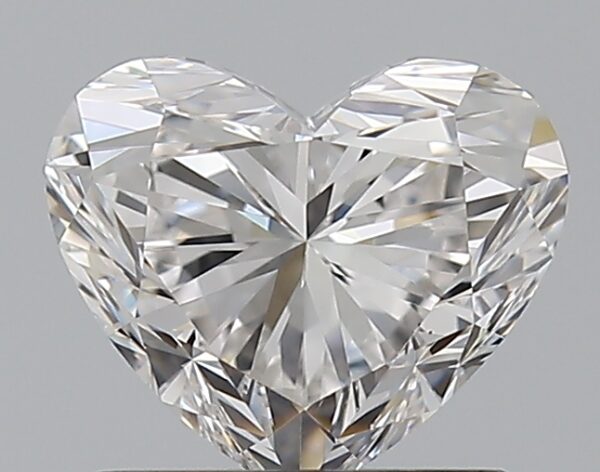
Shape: heart
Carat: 1.01
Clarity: VS2
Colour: F
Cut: EX
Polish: EX
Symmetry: EX
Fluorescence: N
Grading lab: GIA
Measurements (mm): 5.88 x 6.92 x 4.2